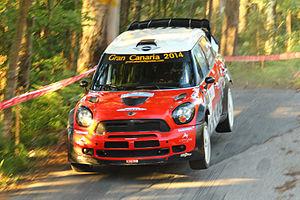
Luis Monzón Artiles, né le 9 avril 1966 à Las Palmas de Gran Canaria et fils du pilote Pepe Monzón, est un pilote de rallye espagnol et canarien, sur terre et sur asphalte, ainsi que sur circuits et en courses de côte. Il dirige une société évènementielle sportive aux Canaries.